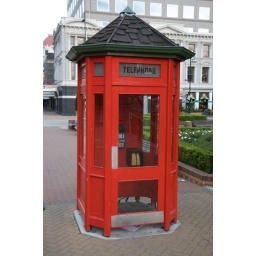
There were a few of these fantastic red phone booths around downtown.